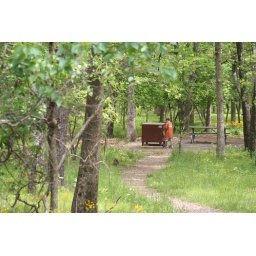
Clay putting food in the bear box in Shennandoah